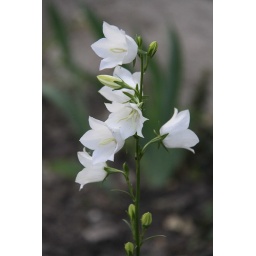
Little white flowers photographed in one of Kyiv's Botanical Gardens, Kyiv, Ukraine.